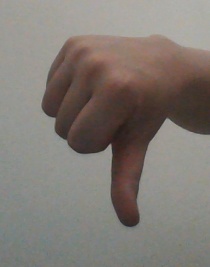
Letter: waw